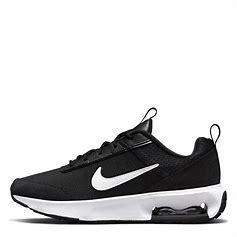
Brand: Nike
Model: Air Max Intrlk Lite